Unrestricted submarine warfare

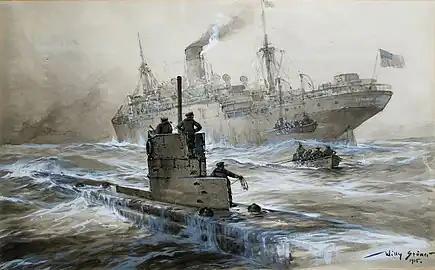
German art of the sinking of the "Linda Blanche" on 30 January 1915 by SM "U-21". Passengers and crew are being allowed to disembark into lifeboats, as per cruiser rules.

Unrestricted submarine warfare is a type of naval warfare in which submarines sink merchant ships such as freighters and tankers without warning. The use of unrestricted submarine warfare has had significant impacts on international relations in regard to both the First World War and the Second World War. Its history has been dominated by German decision making.